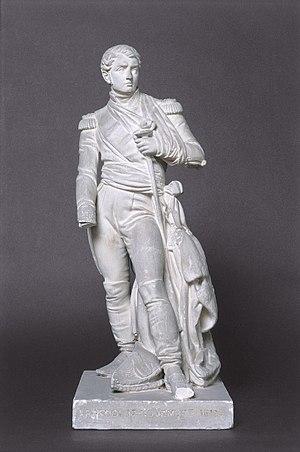
Jean Dominique Compans, né le 26 juin 1769 à Salies-du-Salat, mort à Blagnac le 10 novembre 1845 est un général français de la Révolution et de l’Empire.